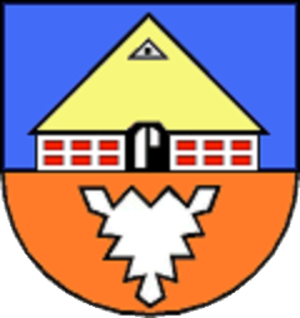
Oldendorf est une commune allemande du Schleswig-Holstein, située dans l'arrondissement de Steinburg, à cinq kilomètres au nord-ouest de la ville d'Itzehoe. Oldendorf fait partie de l'Amt Itzehoe-Land qui regroupe 20 communes autour d'Itzehoe.